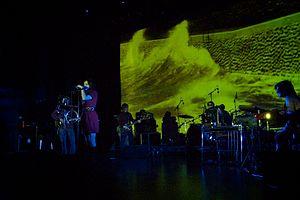
Mazzy Star est un groupe de rock alternatif américain, originaire de Santa Monica, en Californie. Il est formé en 1989 à partir du groupe Opal, composé alors du guitariste David Roback et de la bassiste-chanteuse Kendra Smith. Suite au départ de Kendra Smith durant leur tournée Happy Nightmare Tour, Roback fait appel à une de ses amies, Hope Sandoval pour achever la tournée d'Opal en tant que chanteuse principale. Cette nouvelle collaboration sera définitivement scellée sous le nom de Mazzy Star.